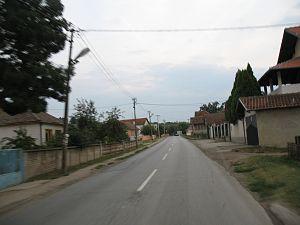
Ćirikovac est une localité de Serbie situé sur le territoire de la Ville de Požarevac, district de Braničevo. Au recensement de 2011, elle comptait 1 250 habitants.